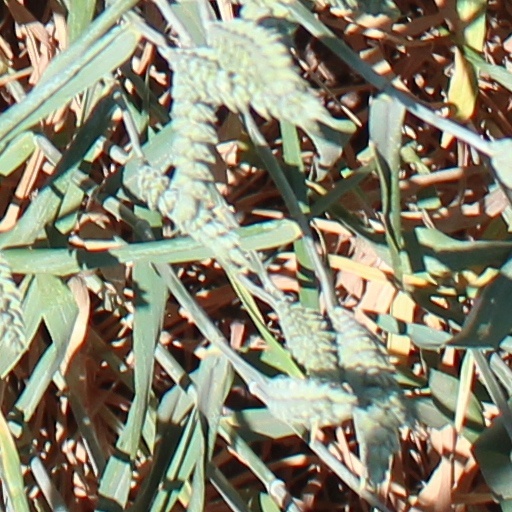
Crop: wheat